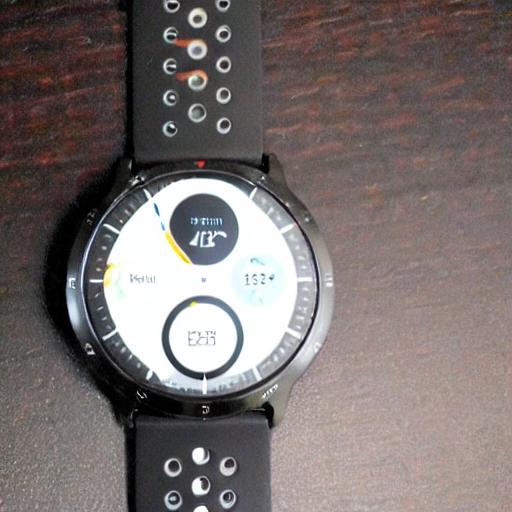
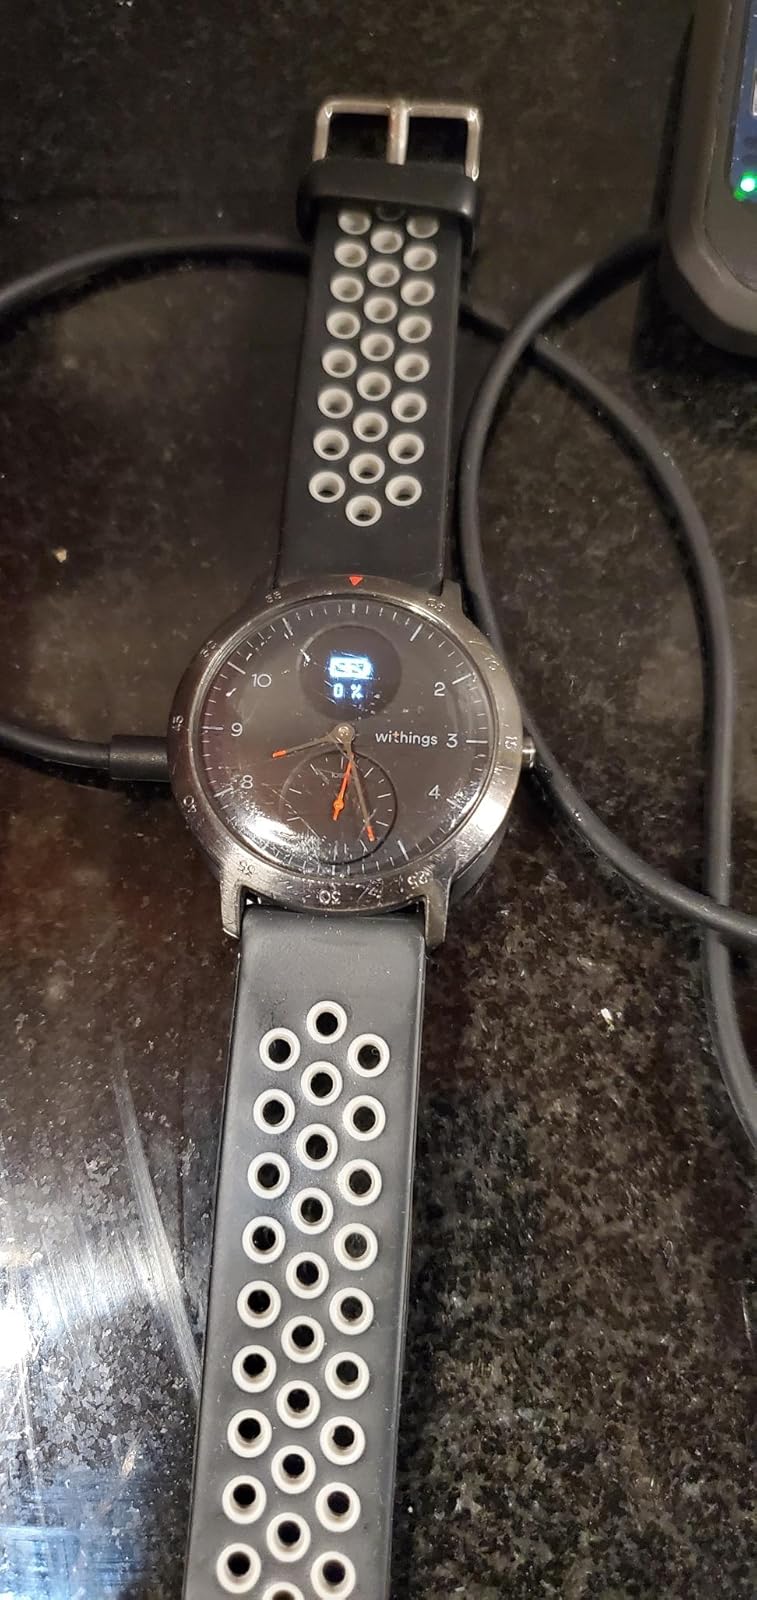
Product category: smartwatch
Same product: no